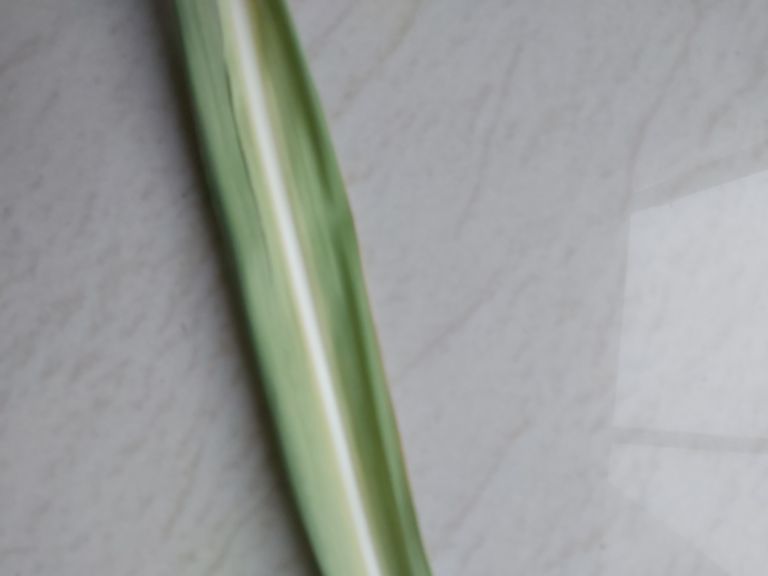
Label: Yellow Leaf